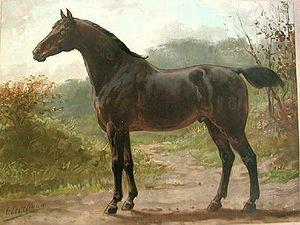
L'oldenbourg ou oldenburg est une race de chevaux de selle de type demi-sangs originaire de l'ancien comté d'Oldenbourg, qui fait maintenant partie de la Basse-Saxe, en Allemagne. La race naquit au XVIᵉ siècle à partir d'une jumenterie à usage agricole et carrossier à l'origine. L'ancien type de ce cheval, destiné à la traction, est connu sous le nom d'ostfriesen. L'oldenbourg fut croisé de nombreuses fois pour aboutir au modèle qu'on lui connaît aujourd'hui. La race est gérée par une association internationale qui tient un stud-book strict et veille à ce que chaque génération s'améliore par rapport à la précédente. L'oldenbourg est désormais un cheval puissant aux allures recherchées, avec une grande capacité de saut qui lui permet de se distinguer dans les sports équestres, notamment le saut d'obstacles et le dressage où des représentants de la race furent primés de nombreuses fois. L'élevage de ces chevaux se caractérise par un pedigree très libéral et l'usage exclusif d'étalons privés plutôt que la centralisation autour d'un haras national.
Le Silésien est une race de chevaux carrossiers, originaire de Silésie, en Pologne. Sélectionné depuis la fin du XIXᵉ siècle en Basse-Silésie à partir de l'Oldenbourg et du Frison oriental, il est à cette époque le plus grand et le plus lourd des warmbloods européens. Il sert longtemps de carrossier et de cheval de travaux agricoles, la Pologne comptant environ 300 000 chevaux silésiens dans les années 1930. La Seconde Guerre mondiale dévaste cet élevage, qui reprend sur de nouvelles bases. Une vague d'engouement pour les croisements sportifs avec le Pur-sang, puis l'influence de warmblood lourds est-allemands, entraînent un certain engouement pour le Silésien. Son élevage régresse fortement jusqu'au début du XXIᵉ siècle.
Le warmblood lourd est un groupe de races de chevaux, principalement originaire d’Europe continentale.